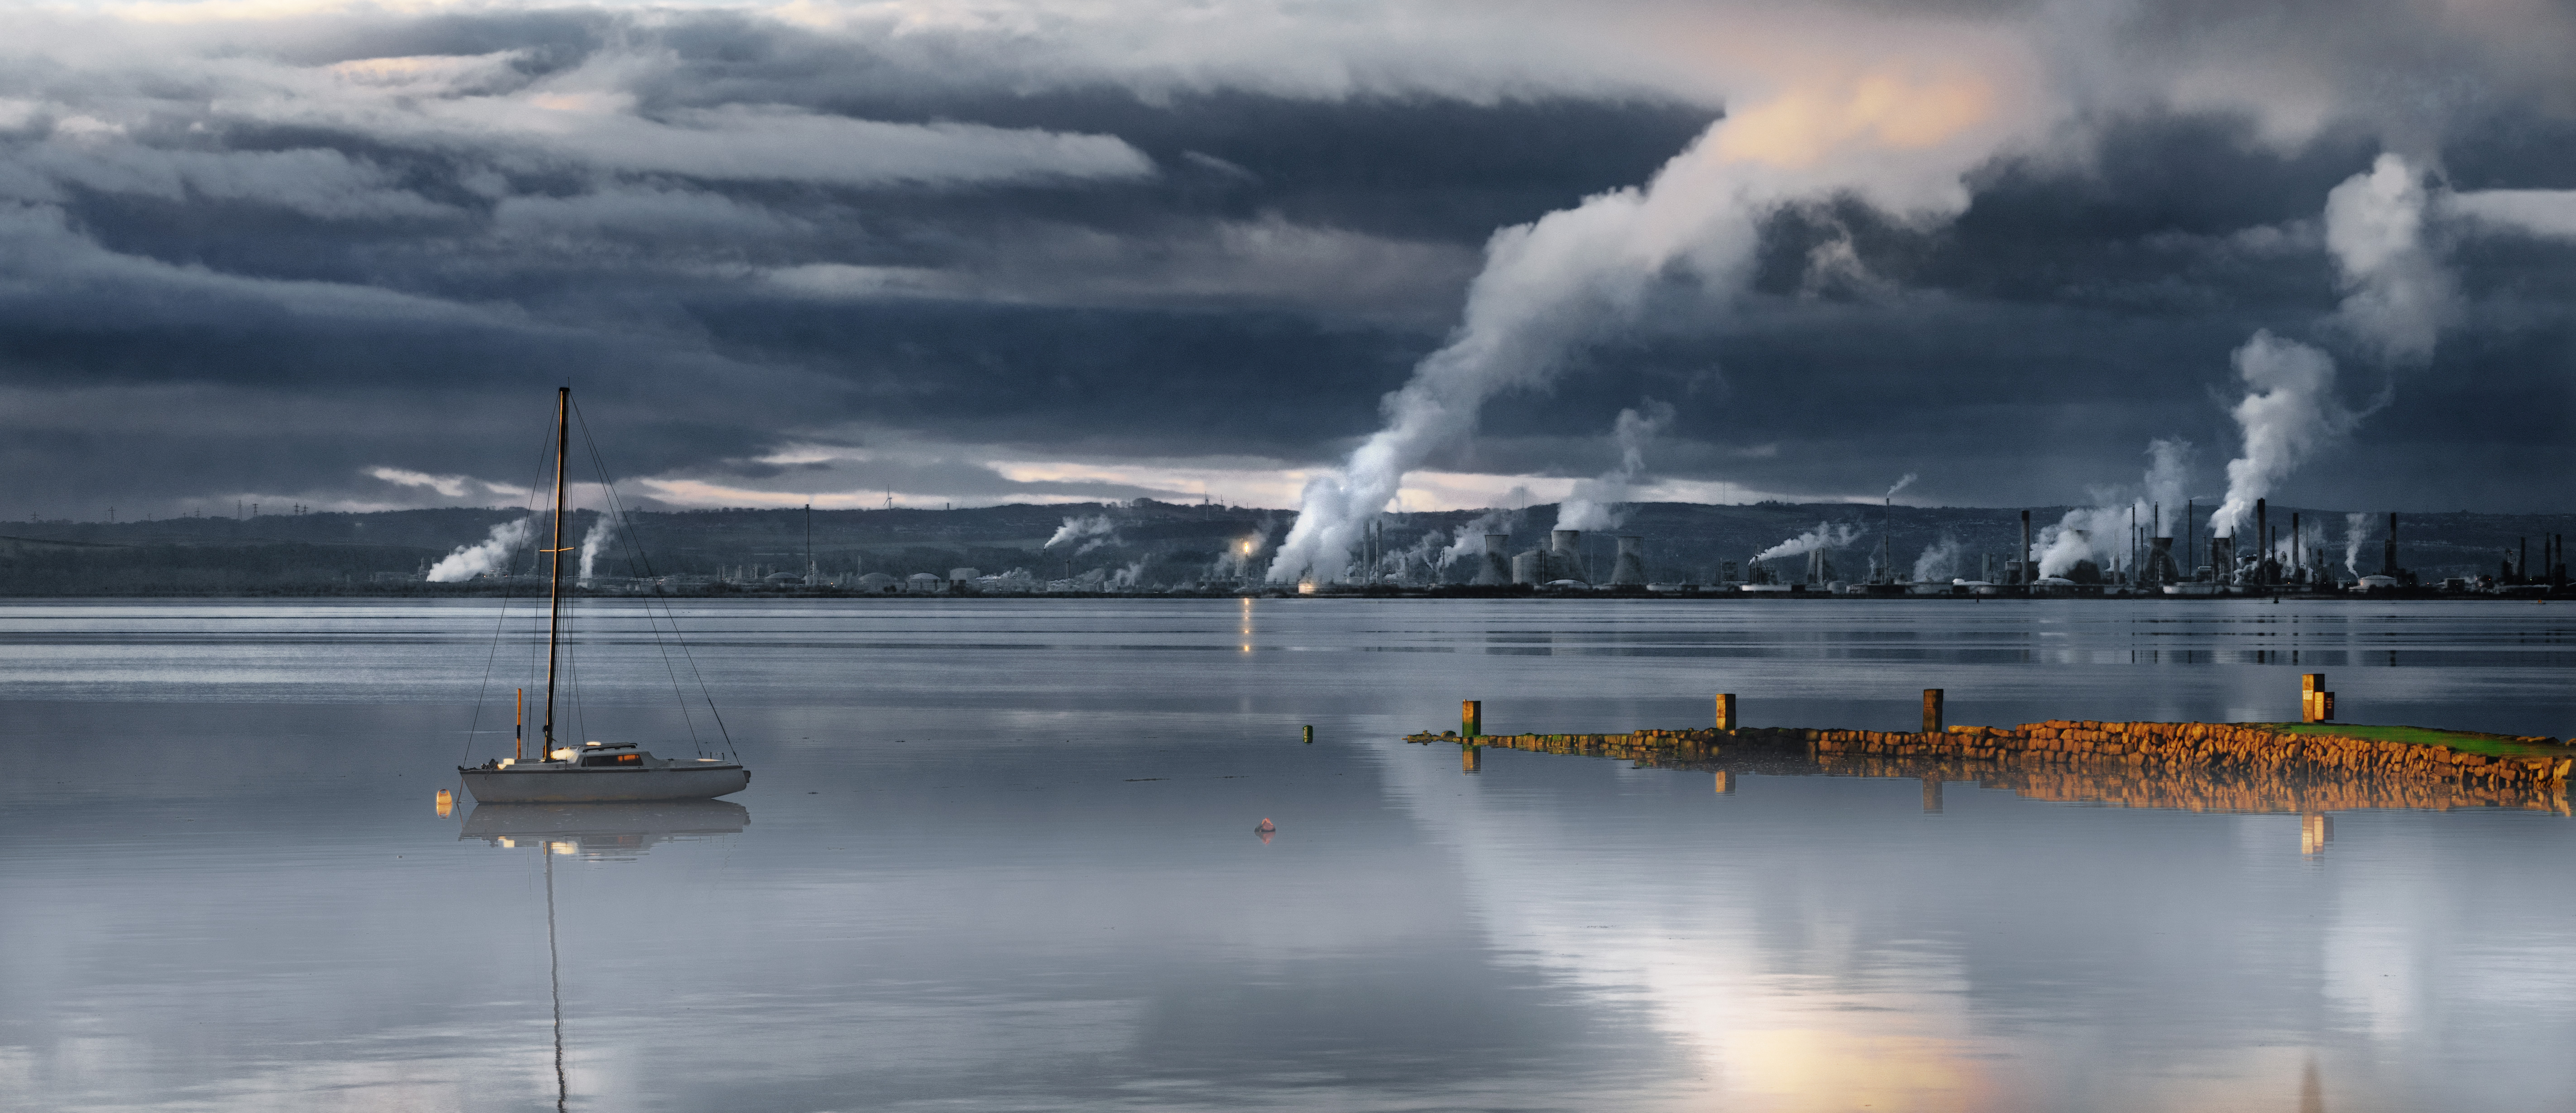
water, sky, nature, cloud, reflection, sea, atmosphere, lake, boat, loch, calm, landscape, storm, ocean, river, sound, wind, vehicle, meteorological phenomenon, cumulus, horizon, coast, bay, harbor, channel